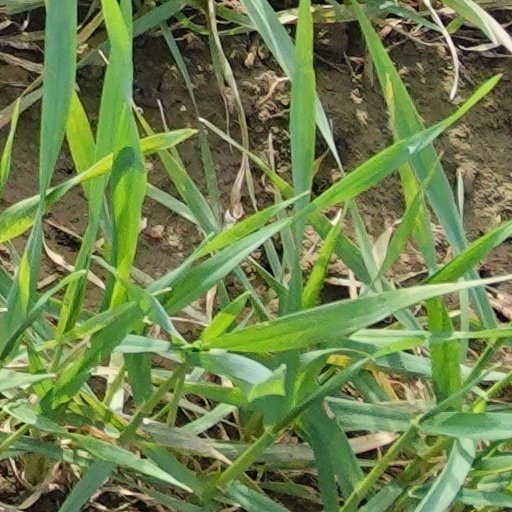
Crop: wheat